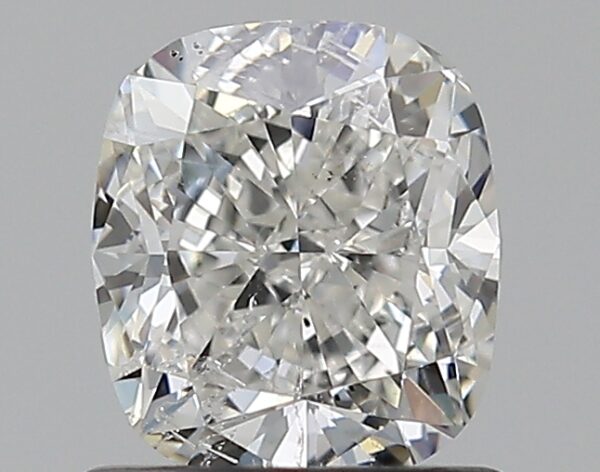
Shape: cushion
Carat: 1
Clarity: SI2
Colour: H
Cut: VG
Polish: EX
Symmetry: VG
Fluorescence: F
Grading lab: GIA
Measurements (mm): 5.95 x 5.24 x 3.75